Magnum opus (alchemy)

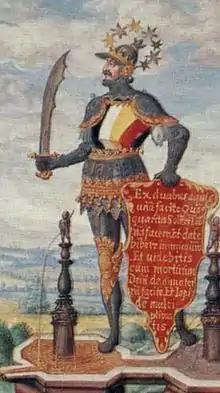
Colors of the magnum opus seen on the breastplate of a figure from "Splendor Solis"

In alchemy, the Magnum Opus or Great Work is a term for the process of working with the prima materia to create the philosopher's stone. It has been used to describe personal and spiritual transmutation in the Hermetic tradition, attached to laboratory processes and chemical color changes, used as a model for the individuation process, and as a device in art and literature. The magnum opus has been carried forward in New Age and neo-Hermetic movements which sometimes attached new symbolism and significance to the processes. The original process philosophy has four stages: